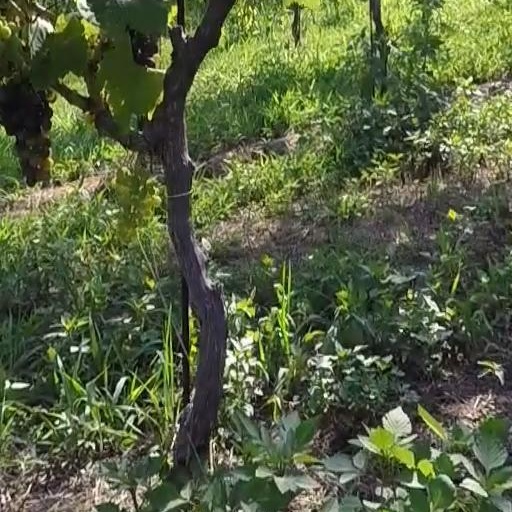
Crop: grape